List of rivers of California

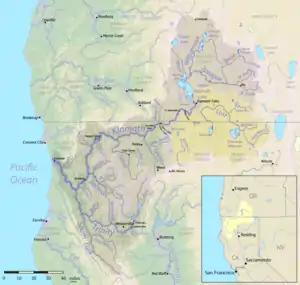
Klamath River drainage basin

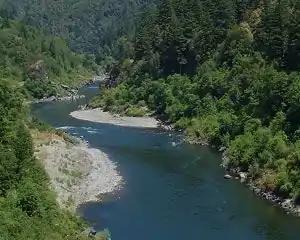
Trinity River

Primary streams entering Humboldt Bay are listed north to south beginning north of the entrance to the bay and continuing in a clockwise direction. Tributaries entering nearest the bay are listed first.